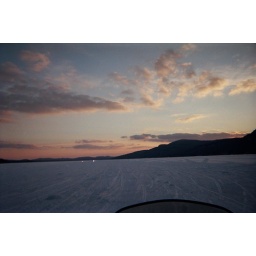
Standing on the lake as the sun sets. Its a totally different place in the winter when the water is frozen...